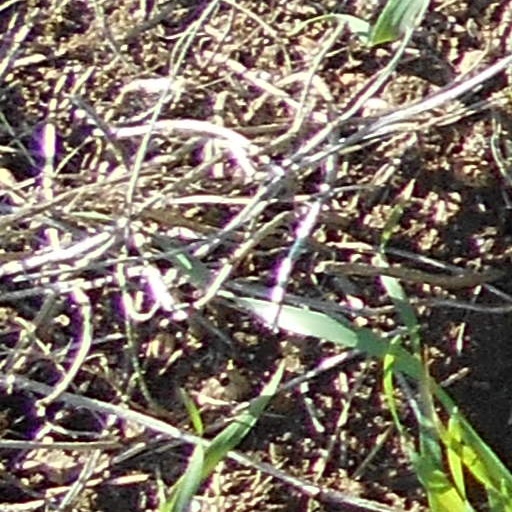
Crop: wheat